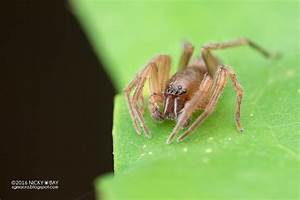
Label: ragno